List of number-one albums of 2009 (Mexico)

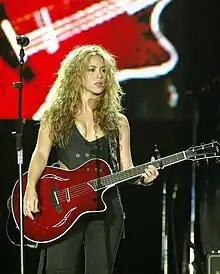
Colombian singer-songwriter Shakira peaked at number-one with her album "Loba" in 2009.

The highest-selling compact discs and music downloads in Mexico are ranked in the Top 100 Mexico record chart published weekly by AMPROFON (Asociación Mexicana de Productores de Fonogramas y Videogramas), a non-profit organization made up of Mexican and multinational record companies.